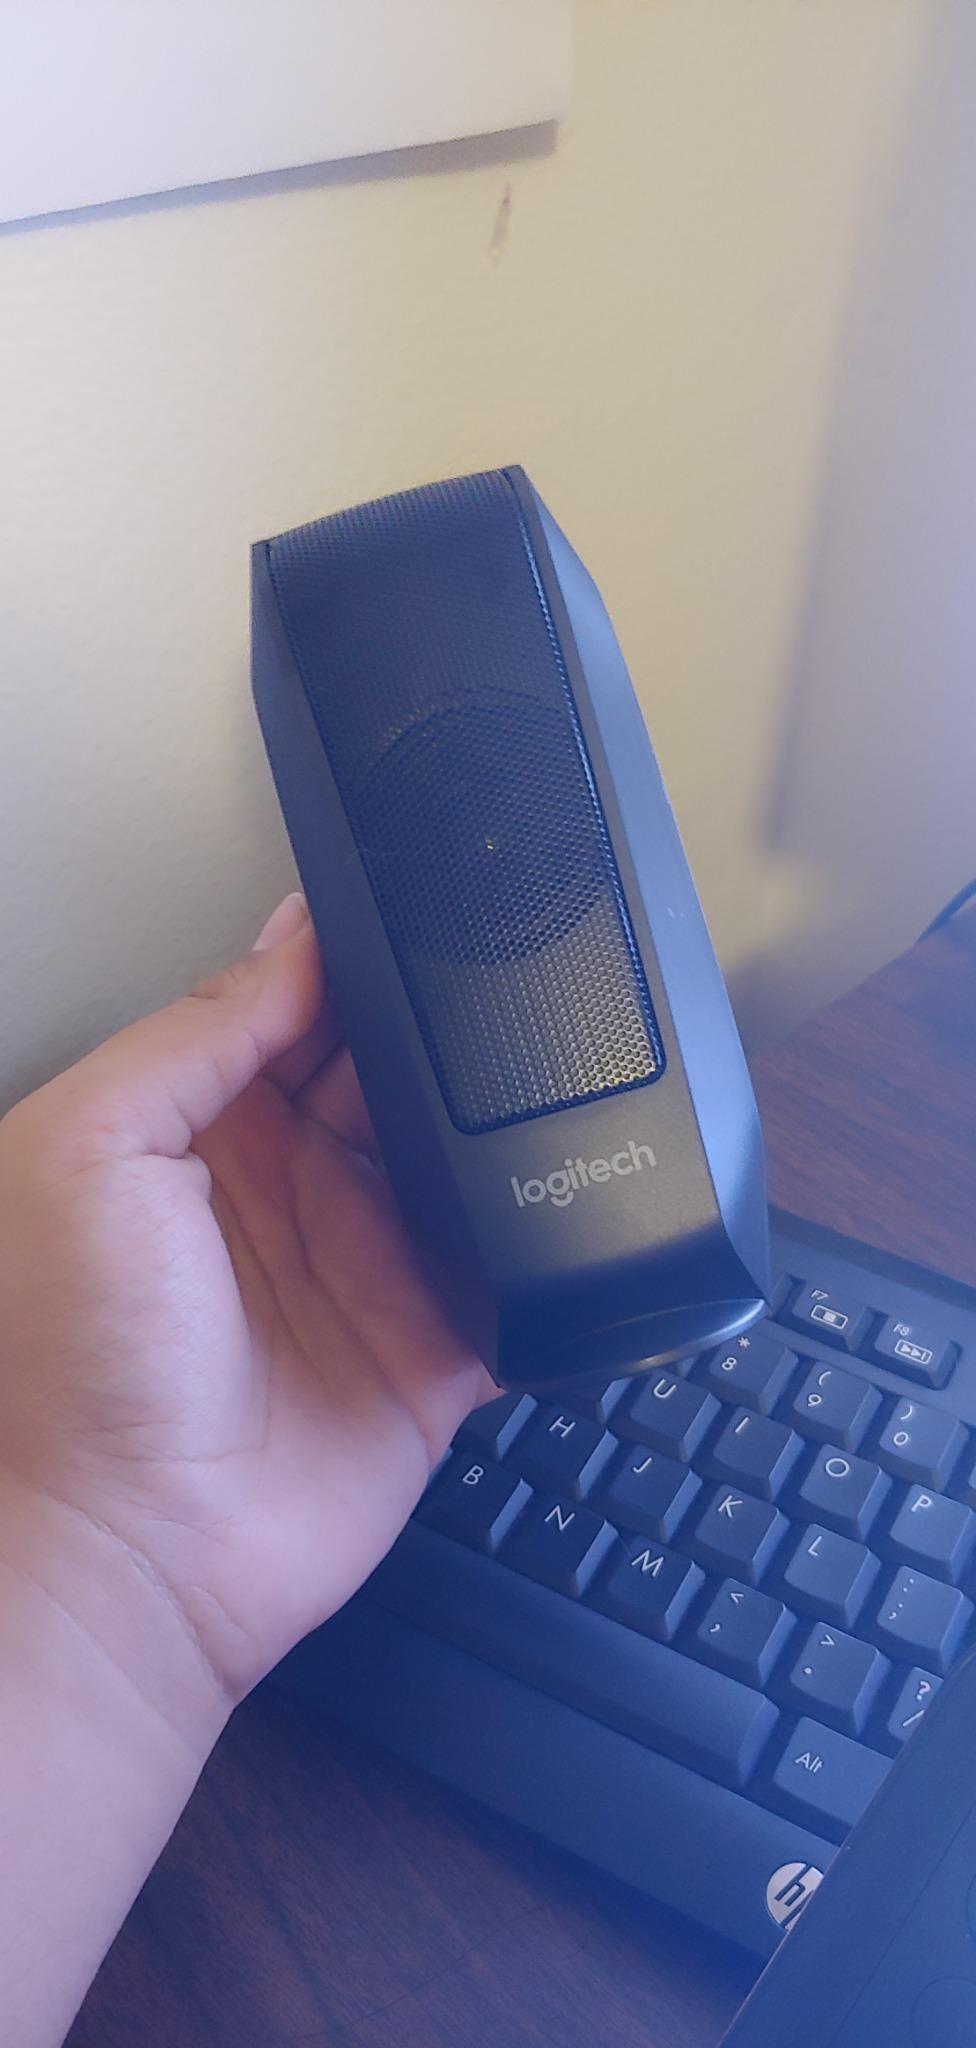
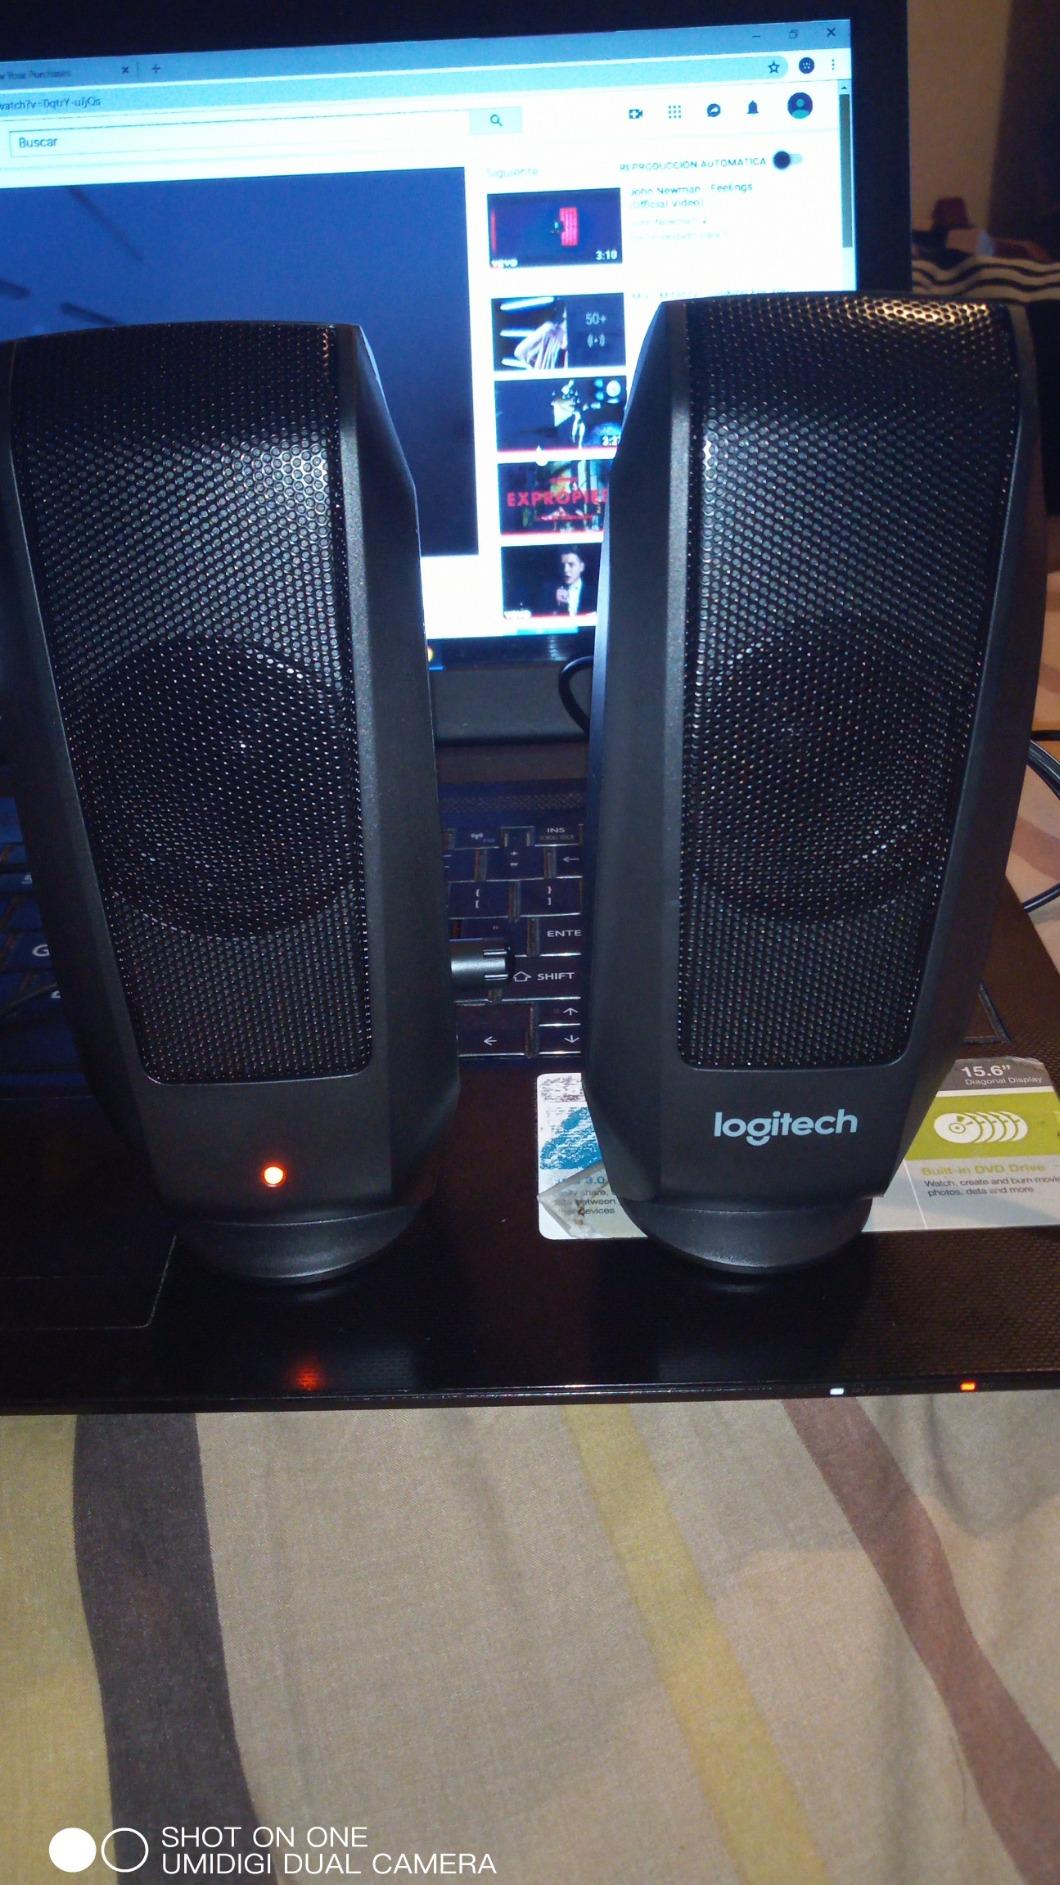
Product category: speaker
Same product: yes